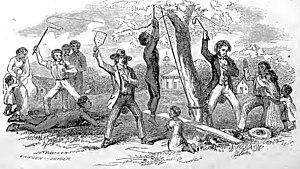
L'esclavage aux États-Unis est une institution qui commence peu après l'installation des premiers colons britanniques en Colonie de Virginie et se termine avec l'adoption du XIIIᵉ amendement de la Constitution américaine adopté par le Congrès le 6 décembre 1865, suivi du Quatorzième amendement de la Constitution des États-Unis de 1868, accordant la citoyenneté à toute personne née ou naturalisée aux États-Unis et interdisant toute restriction à ce droit, et du Quinzième amendement de la Constitution des États-Unis, de 1870, garantissant le droit de vote à tous les citoyens des États-Unis. L'application des droits constitutionnels qui fut entravée dans les états du sud, par les lois Jim Crow, et par les divers règlements légalisant différents formes de ségrégation raciale qui était une manière de conserver les Afro-Américains dans un statut proche de l'esclavage et en les cantonnant dans les travaux qui leur étaient dévolus durant l'esclavage.